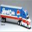
Label: truck